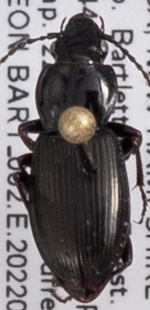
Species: Pterostichus pensylvanicus
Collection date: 2022-06-22
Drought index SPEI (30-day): -1.058
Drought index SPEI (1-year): -0.362
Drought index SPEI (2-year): -1.13